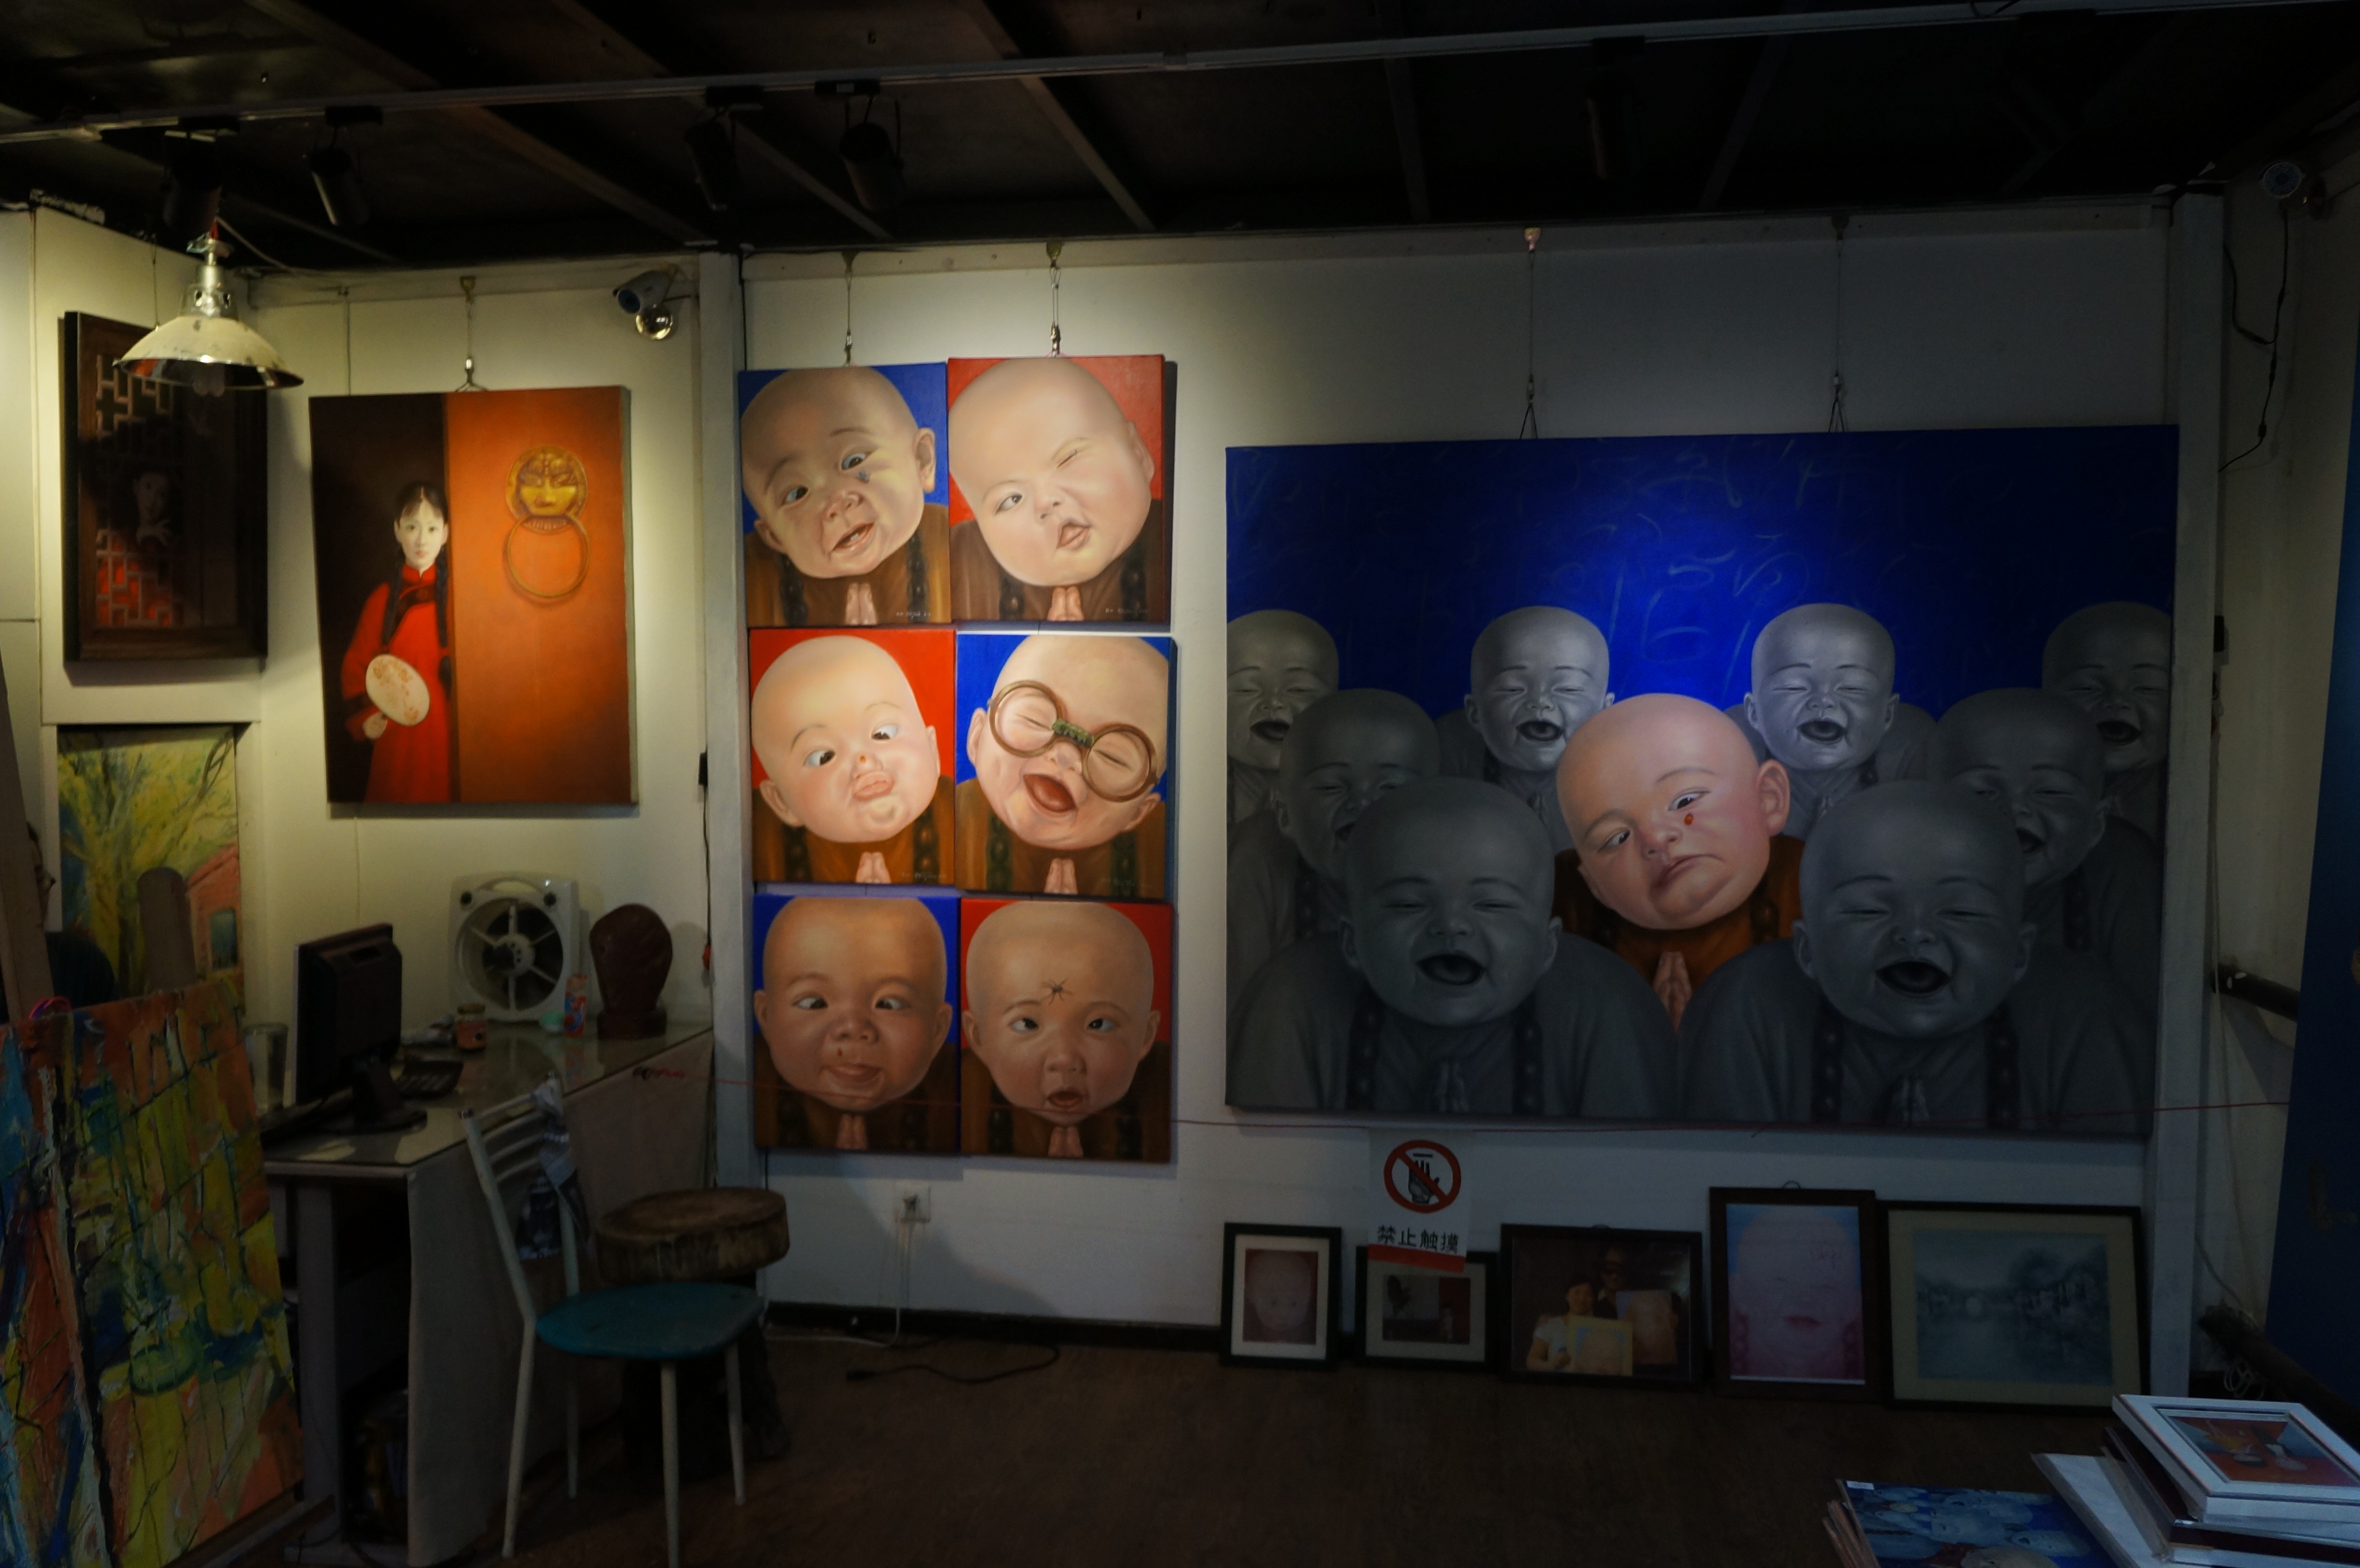
art, expression, tourist attraction, exhibition, screenshot, art exhibition, art exhibitions, strange face